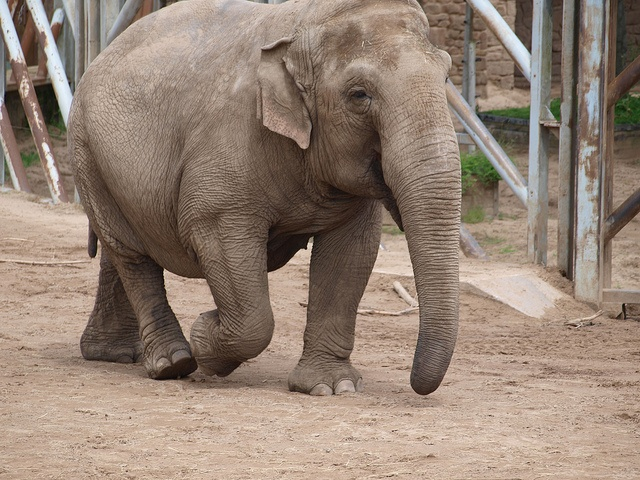
A fat elephant walking around in the dirt.
An elephant walks eagerly toward an unknown destination.
An elephant that is walking around in the dirt.
An elephant is walking on a dirt field.
a large elephant walking on dirt ground